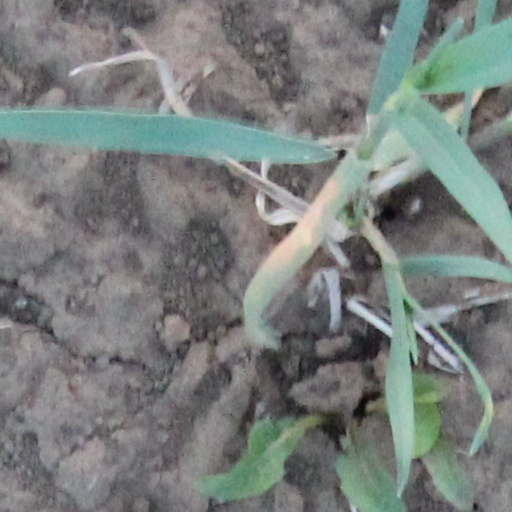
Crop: wheat